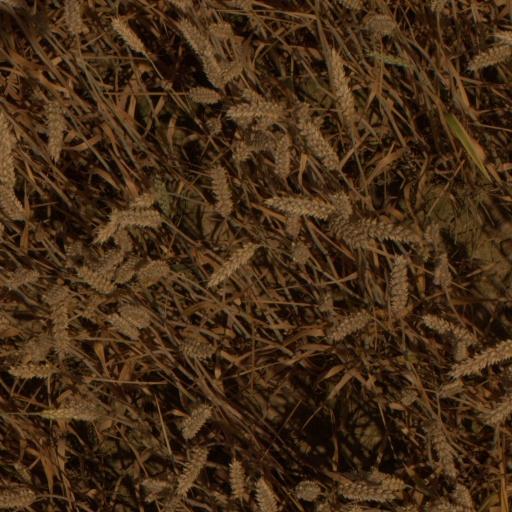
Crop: wheat